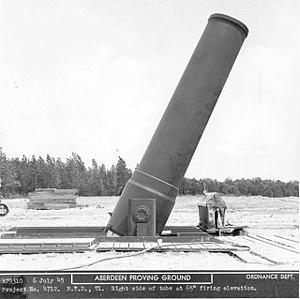
La liste des plus gros canons classé par calibre contient tous les types de canons à travers les âges énumérés dans le sens décroissant de leur calibre. Le développement des super-canons peut être divisé en trois périodes, en fonction du type de projectiles utilisés :